FC Balzers

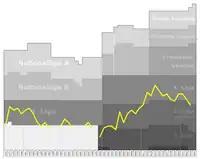
Chart of FC Balzers table positions in the Swiss football league system

FC Balzers 2 is the reserve team of FC Balzers. They currently play in the 4. Ligue (eighth tier of the Swiss football league system), and also compete in the Liechtenstein Cup.